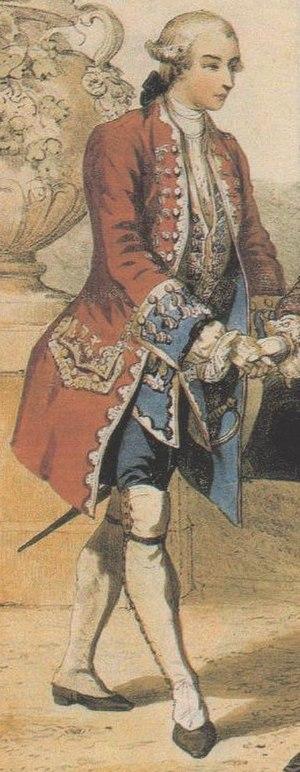
Les Gardes suisses, également appelés régiment des Gardes suisses, sont un régiment d’infanterie suisse servant les rois de France de 1616 à 1830, exception faite de la période allant de 1792 à 1815 lors de laquelle l'unité n'existe plus.